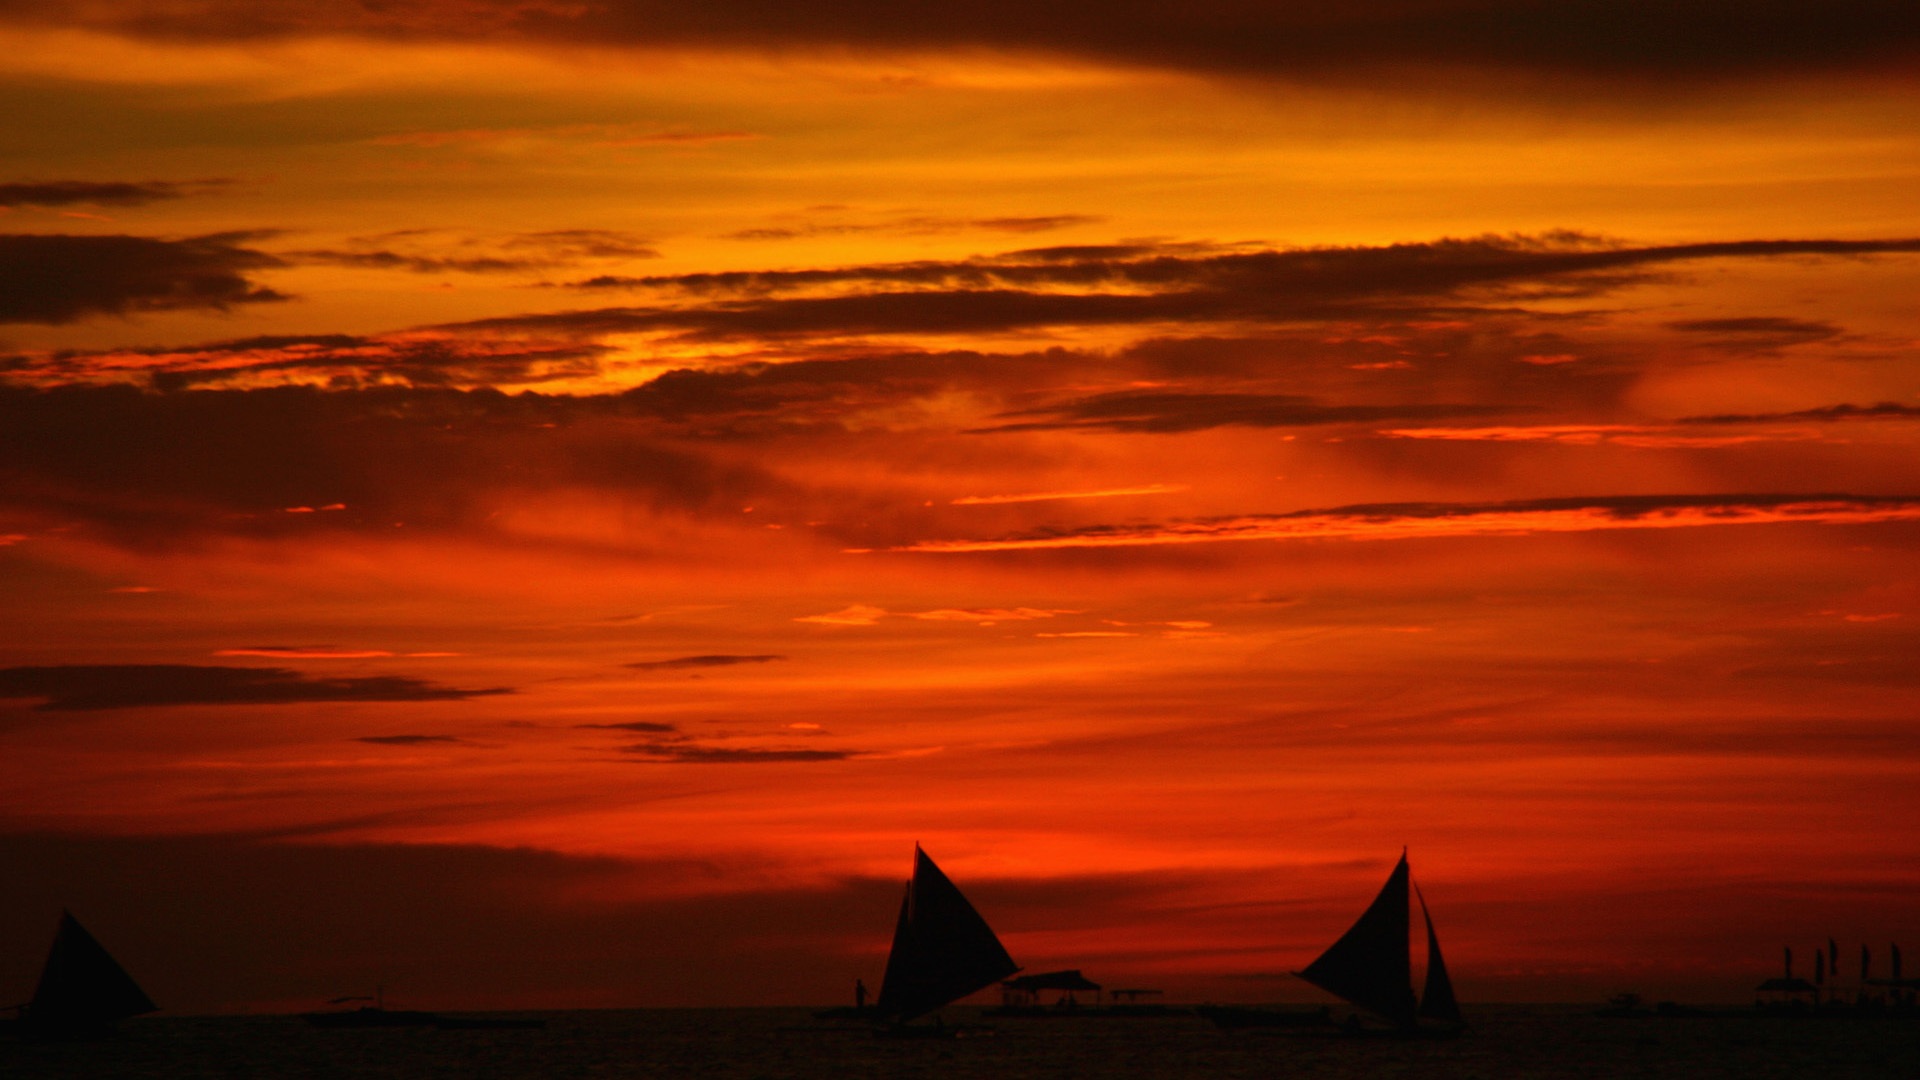
sea, ocean, horizon, cloud, sky, sun, sunrise, sunset, morning, dawn, dusk, evening, k, afterglow, klitschko, whether or not, red sky at morning